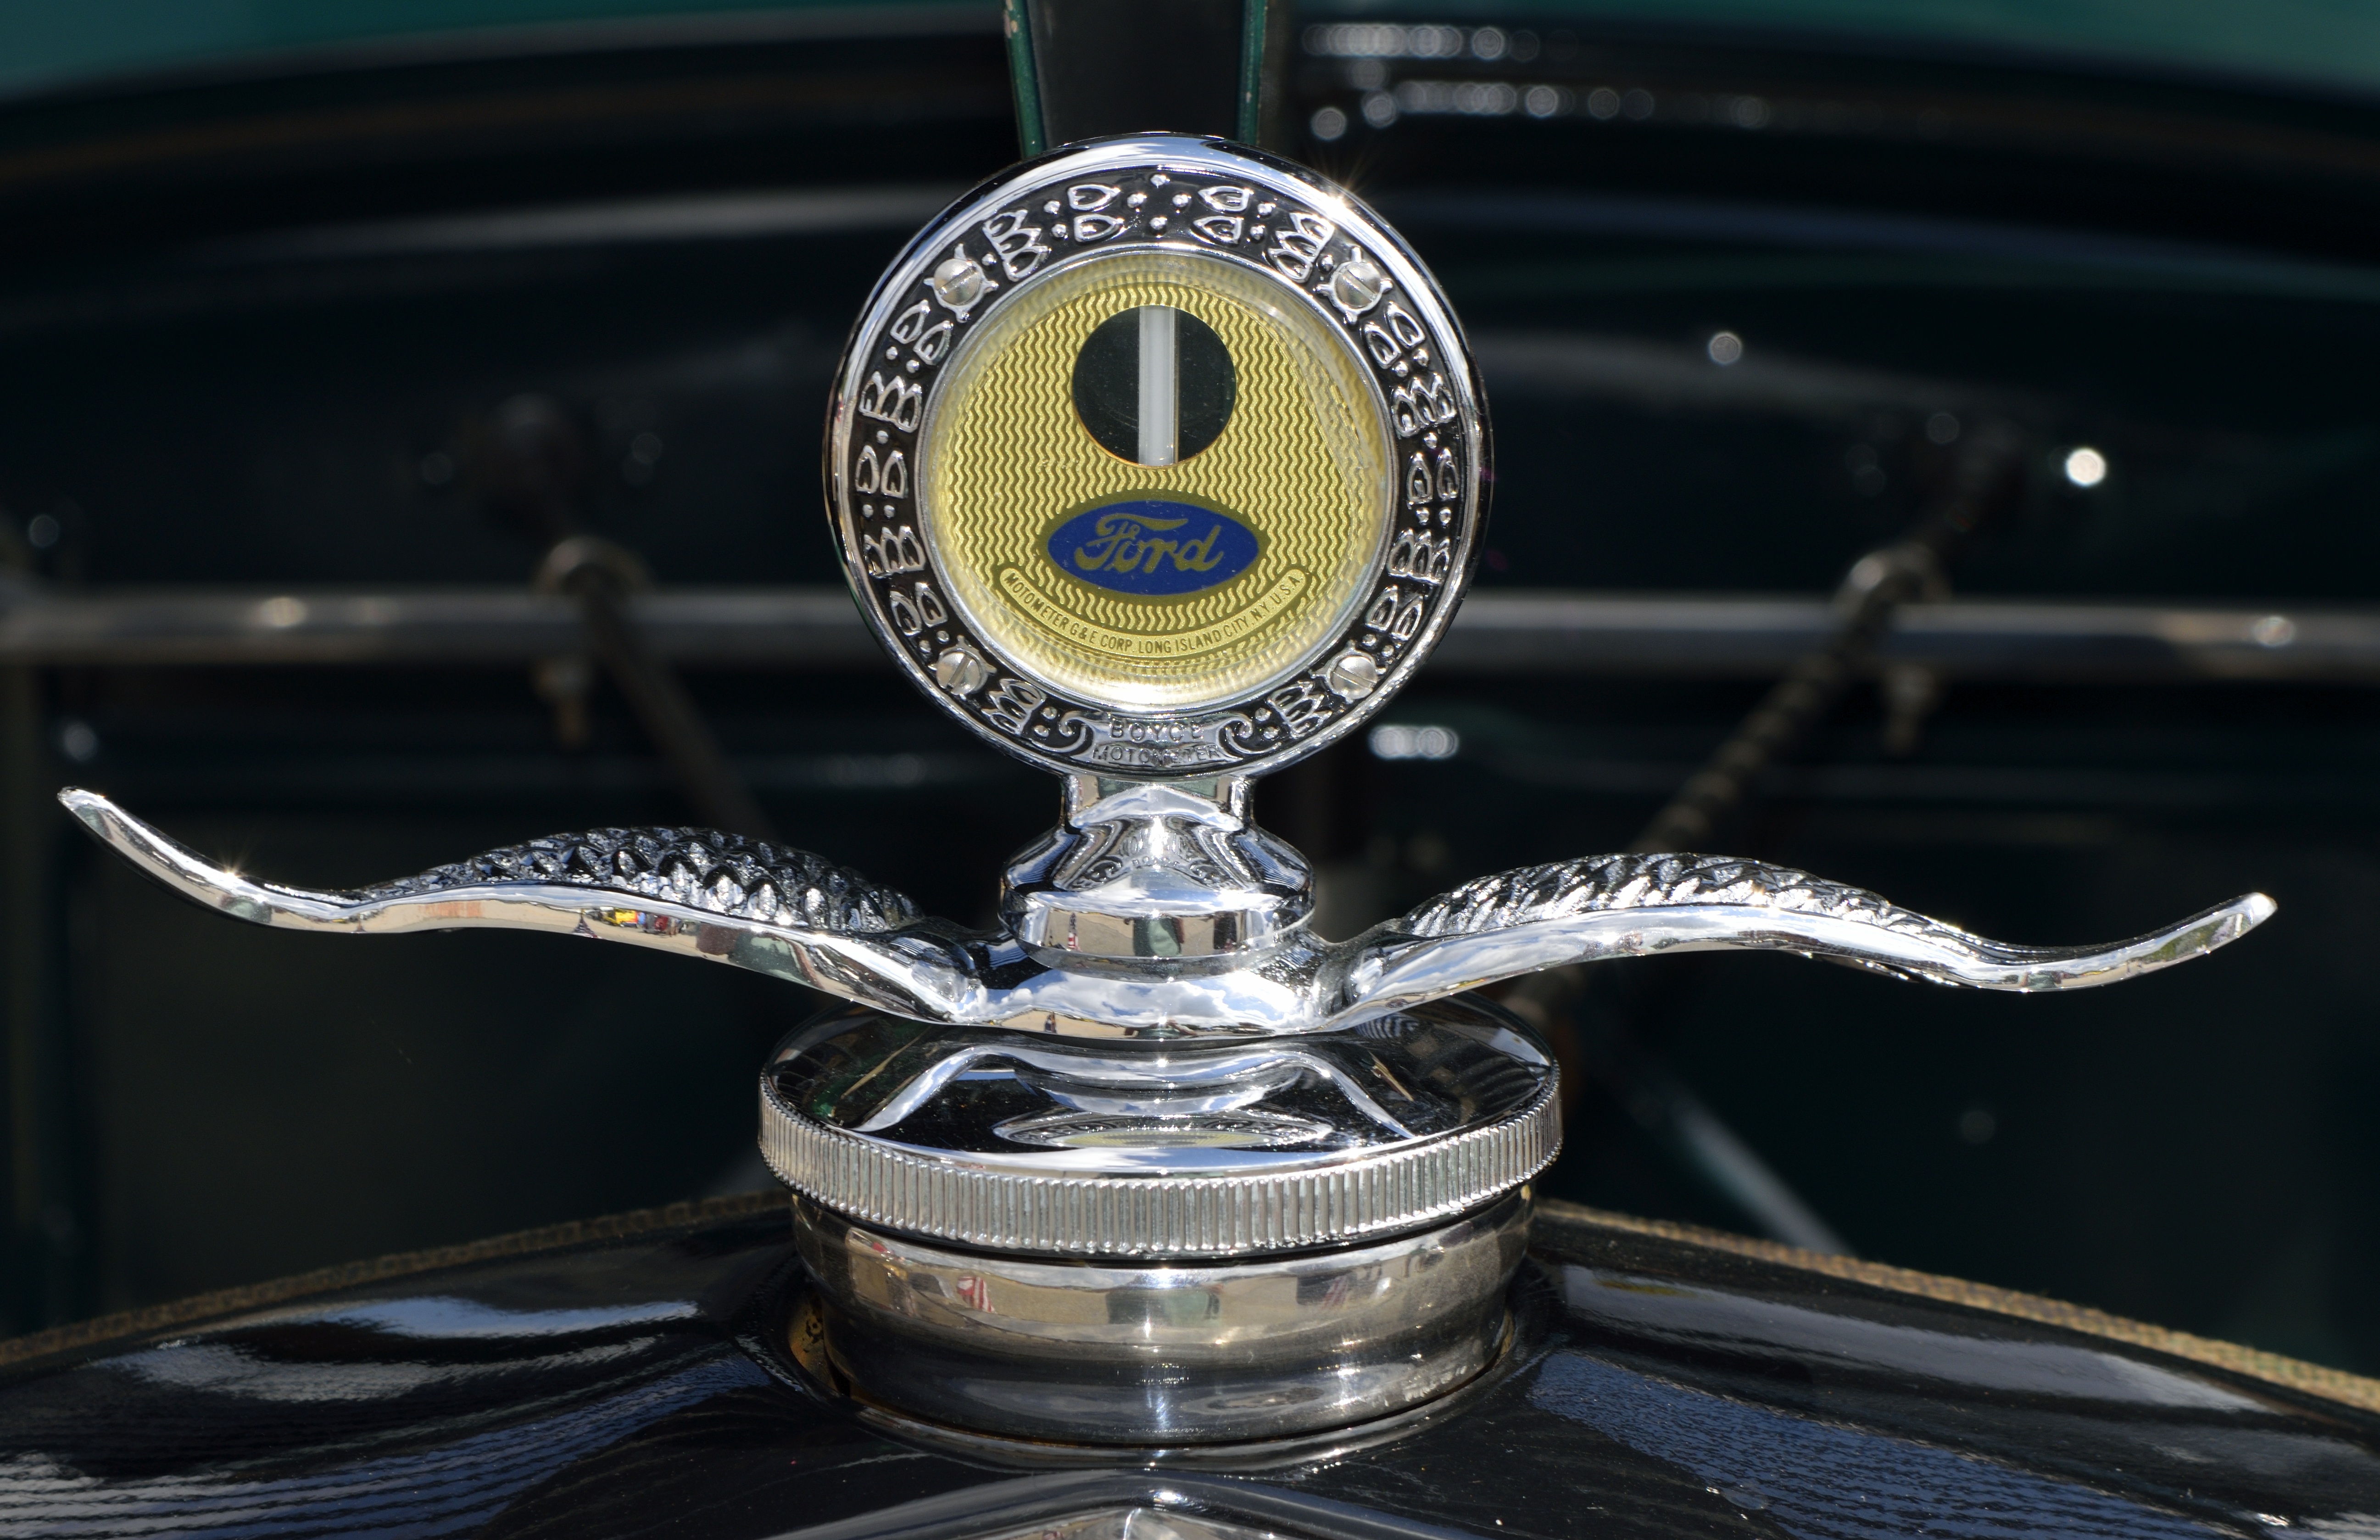
car, vintage, antique, wheel, automobile, retro, old, transportation, vehicle, show, metal, usa, america, auto, nostalgia, steering wheel, vintage car, hood ornament, chrome, design, silver, style, front, classic, ornamental, shiny, trophy, hobby, restoration, collector, old fashioned, land vehicle, automobile make